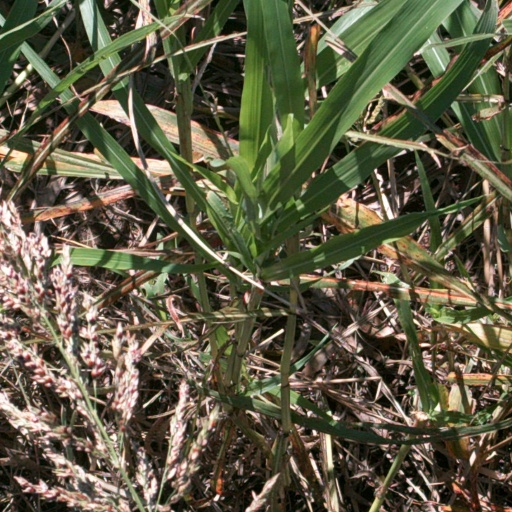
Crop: sorghum